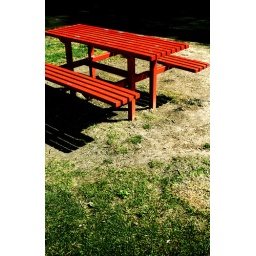
Picnic table in the play park Ladywell, LondonIt was, of course, the brilliant red that caught my eye.